Al Morgan (pianist)

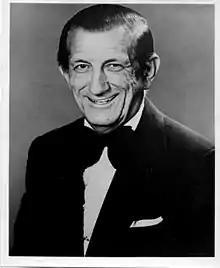

Al "Flying Fingers" Morgan (November 14, 1915 – November 18, 1989) was a popular nightclub singer, pianist and composer who is known for his hit recordings "Jealous Heart", "I'll Take Care Of Your Cares," and "The Place Where I Worship."